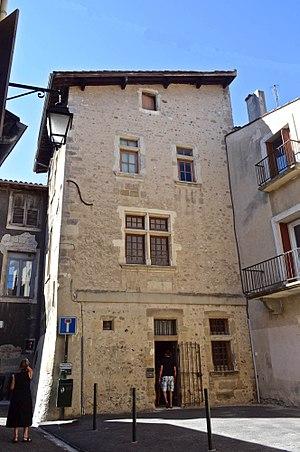
Maison Dupré-Latour, à Valence (Drôme, France), XVIe s. Façade arrière.
La maison Dupré-Latour, ou hôtel Dupré la Tour, est un ancien hôtel particulier situé 7 rue Pérollerie, à Valence, construit à partir de 1522. Il est classé sur la liste des monuments historiques français en 1927. La graphie « Dupré-Latour » s’est imposée par l’usage.